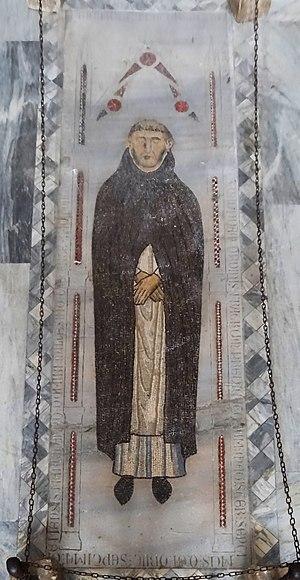
Muño de Zamora, né en 1237 et mort le 19 février 1300, est un frère dominicain espagnol, maître général de l'ordre des Prêcheurs de 1285 à 1291 puis évêque de Palencia de 1294 à 1296. Il est notamment le fondateur de la règle destinée aux laïcs dominicains.